Weather beacon

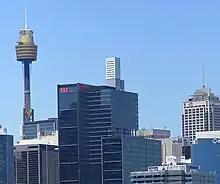
Weather beacon barometer atop the Westpac Place building in Sydney

A weather beacon is a beacon that indicates the local weather forecast in a code of colored or flashing lights. Often, a short poem or jingle accompanies the code to make it easier to remember.